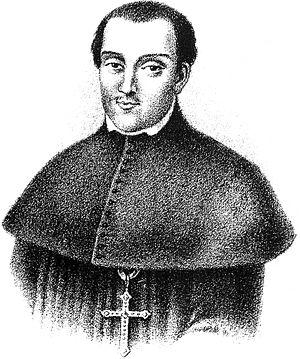
La vice-royauté du Pérou a été créée en 1542, comme district administratif de l'Empire espagnol sous la Maison d'Autriche, et considérée comme un Royaume de la Couronne de Castille. La justification juridique de cette fission monarchique étant le renoncement du dernier prince inca, le Prince impérial Paullu Inca aux droits dynastiques quéchua à l'Empire Catholique de Charles Quint, devenant lui alors Roi du Pérou et successeur légitime des Incas de Cuzco. Elle comprenait à l'origine l'ensemble de l'Amérique du Sud sous domination espagnole, jusqu'à ce que sa taille ne contraigne à la subdiviser en plusieurs vice-royautés afin d'en faciliter la gouvernance, fruit des politiques modernistes des Bourbons. Le Royaume cessera officiellement en 1824 lorsque le dernier vice-roi, José de la Serna se rendra à Simón Bolívar après la bataille d'Ayacucho ; devenant celui-ci dictateur, la République est établie.